Barbara Conway (journalist)

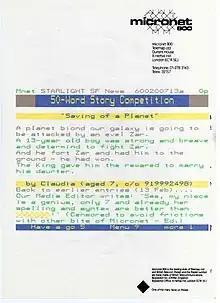
Micronet 800 page c. 1985, with Conway's comment as editor on a competition entry in Micronet's popular science fiction pages

In 1986 Conway was recruited to be head of information at the newly created Securities and Investment Board. However, after a short while "her duties did not prove as fulfilling as journalistic investigation", and in 1988 she joined the newly formed business and economics unit of the BBC, in which capacity she gave numerous broadcasts. She also acted as a freelance journalist, and as an editor in the early pioneer information provider network Micronet 800 (see illustration, right).